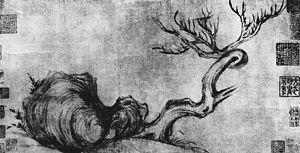
Su Shi, né le 8 janvier 1037 à Meishan, Sichuan, et mort le 24 août 1101 à Changzhou, aussi connu sous le nom de Su Dongpo, était un homme politique de la dynastie des Song du Nord. Reconnu très jeune comme un homme d'exception par son brillant succès au concours de doctorat, ce lettré vite promu à des postes de responsabilité subit toute sa vie les aléas de la vie politique, entre l'exercice du pouvoir, les responsabilités à l'égard du peuple et la mise à l'écart, la prison et le bannissement.